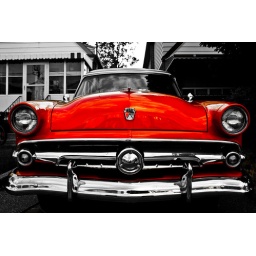
Cool old red car I saw in East York